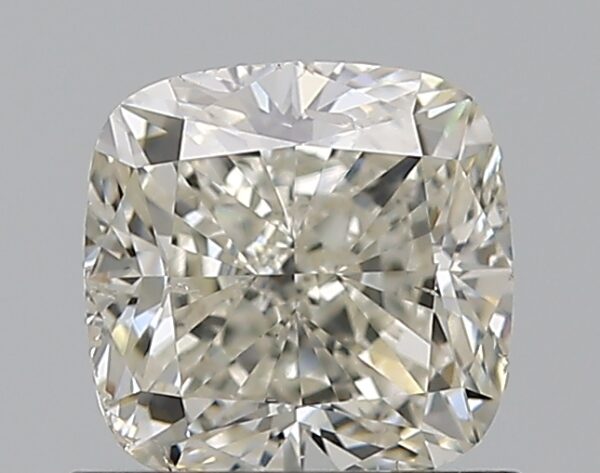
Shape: cushion
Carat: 1.01
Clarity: SI2
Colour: L
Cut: EX
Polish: EX
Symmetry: VG
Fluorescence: N
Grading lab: GIA
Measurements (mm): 5.52 x 5.5 x 3.81